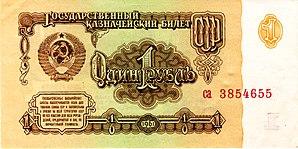
L'économie de l’URSS était basée sur la propriété étatique et la planification centralisée.
Le rouble soviétique, en russe : Рубль СССР, est l'ancienne unité monétaire de l'Union des républiques socialistes soviétiques de 1922 à 1991, année à partir de laquelle il est graduellement remplacé par le rouble russe et par les monnaies nationales des pays issus de l'éclatement de l'URSS. Dans certains de ces pays, le rouble soviétique continua encore à circuler un certain temps après la dissolution officielle de l'URSS le 26 décembre 1991. Le rouble était divisé en 100 kopecks. Le code ISO fut, de 1961 à 1991, SUR.
Le rouble est l'unité monétaire utilisée depuis plus de 700 ans dans l'Empire russe, en URSS, en Russie actuelle et dans certains autres pays.